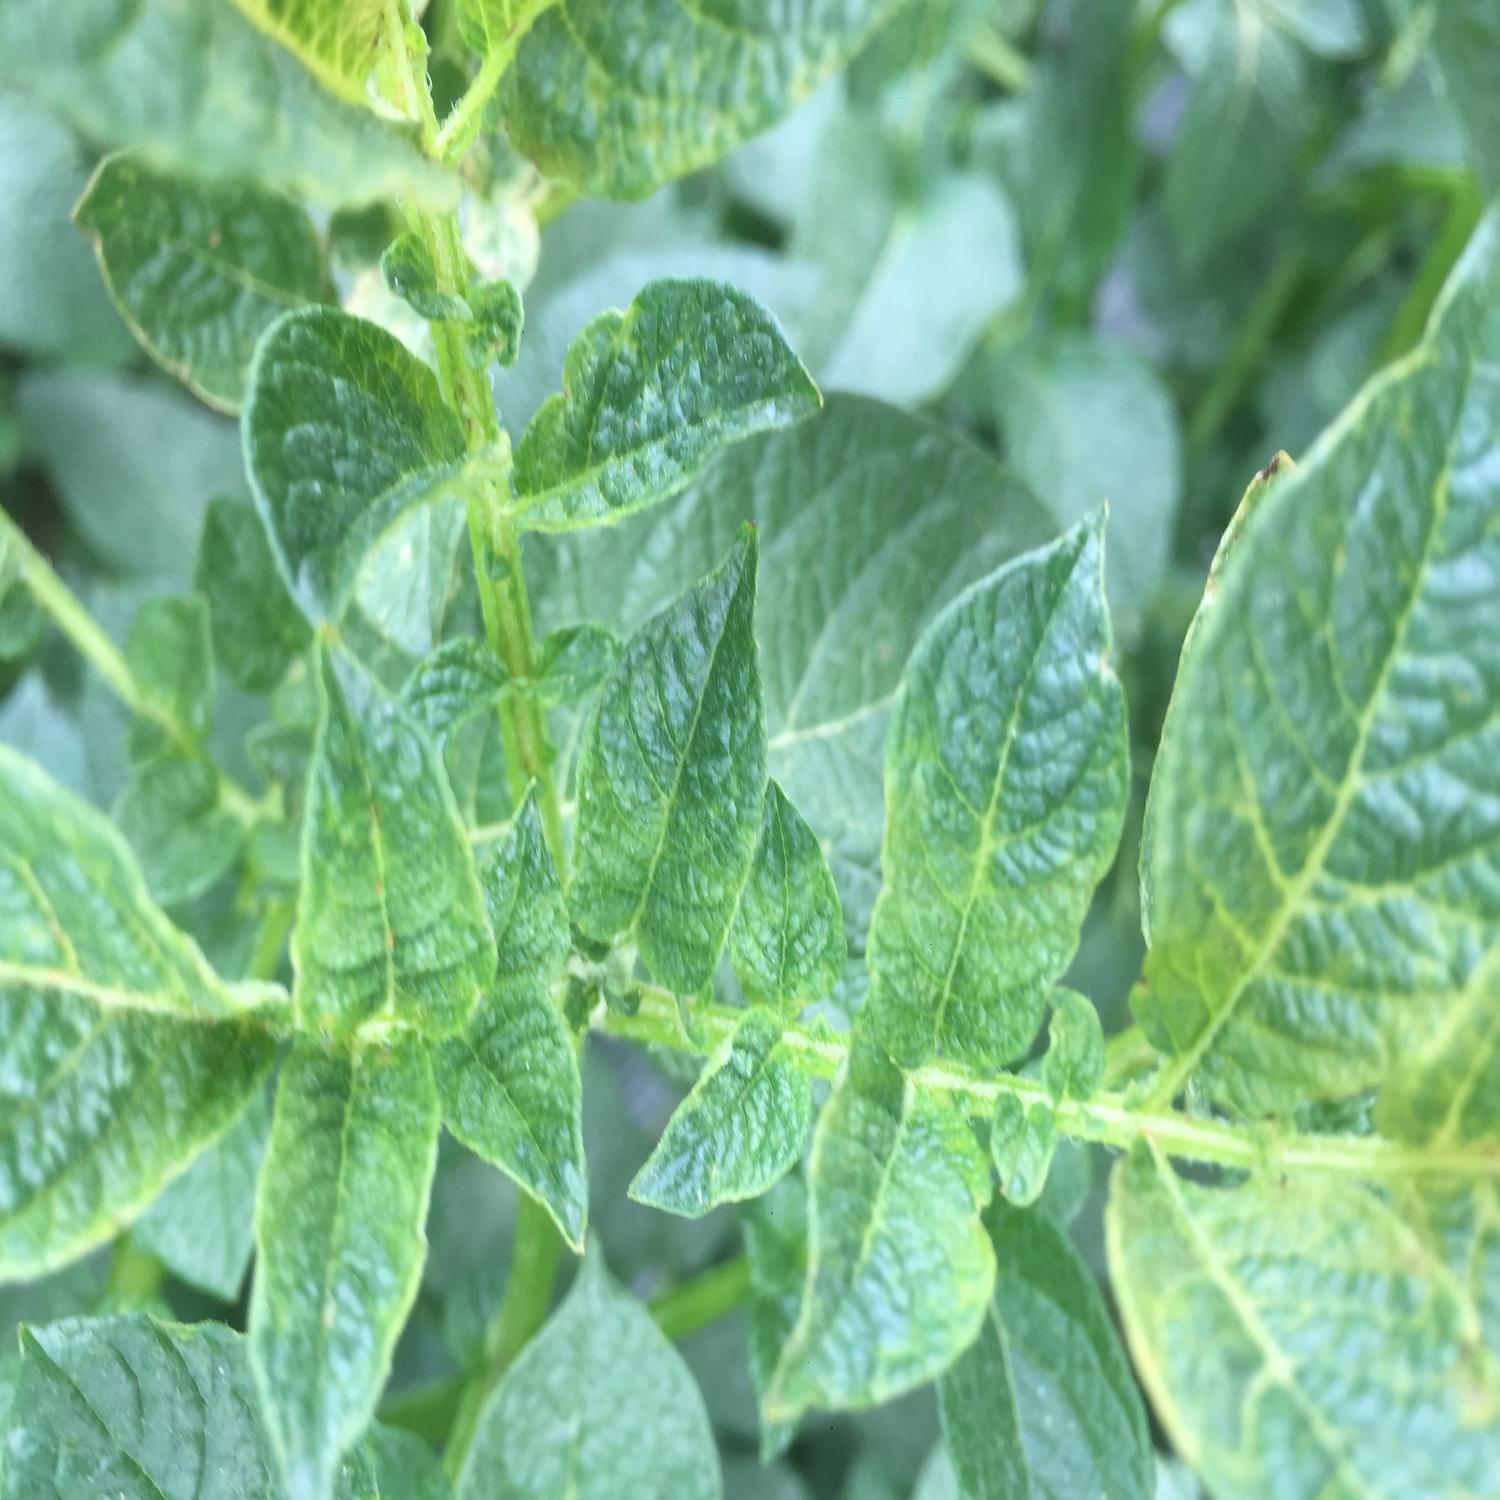
Label: Virus